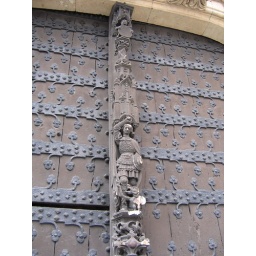
Ornate door and carvings on a building in Grand Place.